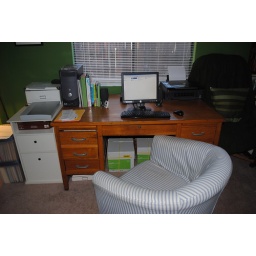
the paper storage under the desk acts as a handy foot rest